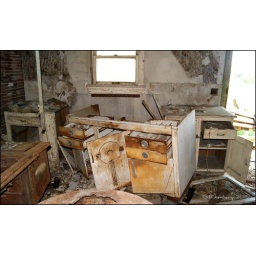
The upper part of this metal cabinet that had the sink in it is missing.